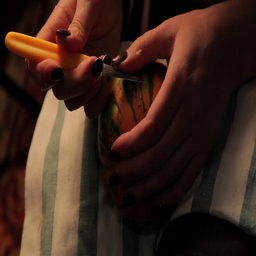
woman carves scary face on small yellow green pumpkin by the knife .